Biak Archipelago

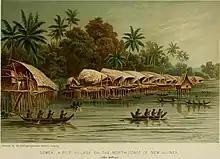
Sowek Village in Aruri Islands near Supiori, c. 1896

The archipelago was also sighted by Spanish navigator Álvaro de Saavedra who landed on Yapen on June 24, 1528, when trying to return from Tidore to New Spain. The islands were named (Golden Islands in Spanish). In 1545 they were visited by Íñigo Ortiz de Retes on board the galleon "San Juan".